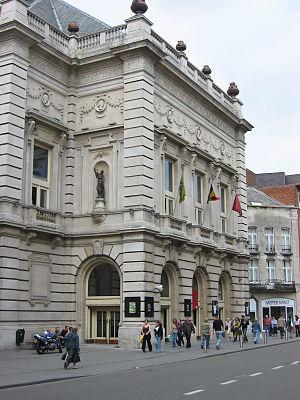
Cet article retrace l'histoire de Louvain en complément de l'article principal sur la ville de Louvain.